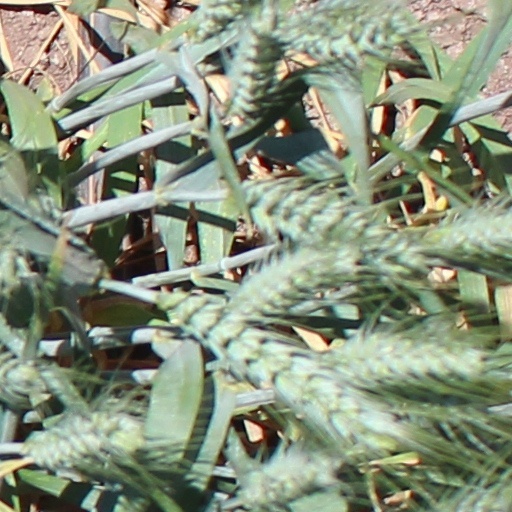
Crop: wheat